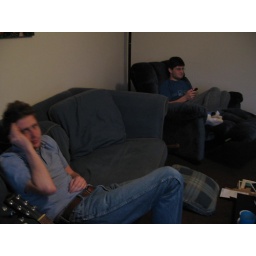
best seats in the house